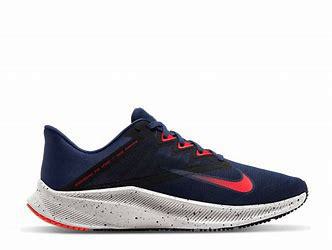
Brand: Nike
Model: Quest 3